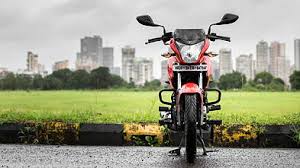
Vehicle type: Motorcycles